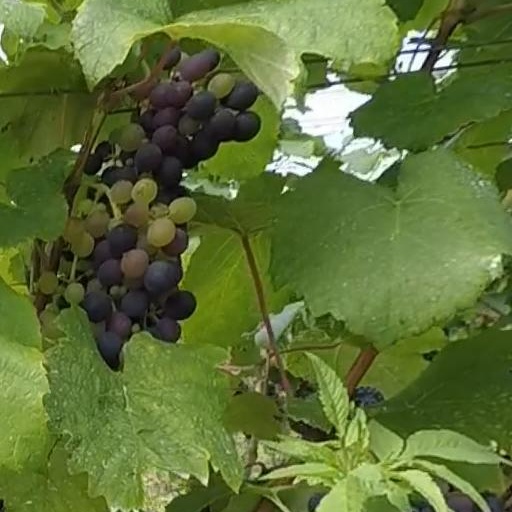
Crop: grape